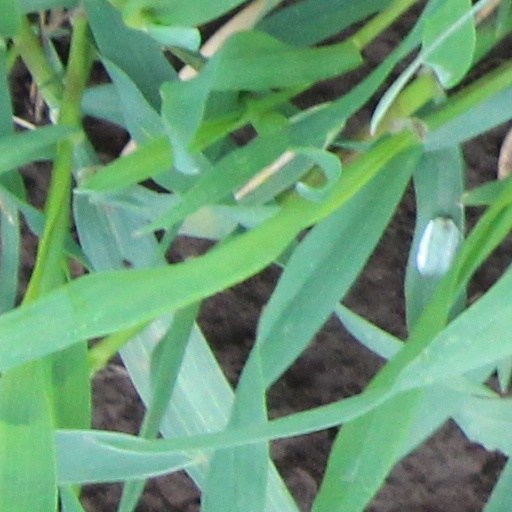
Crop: wheat